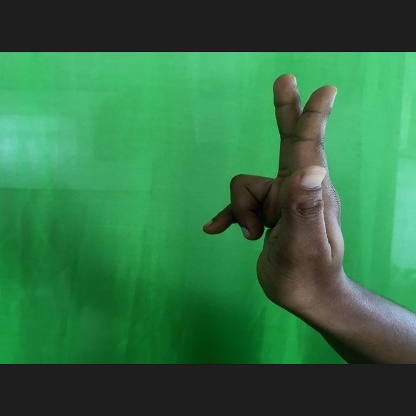
Mudra: Ardhapathaka